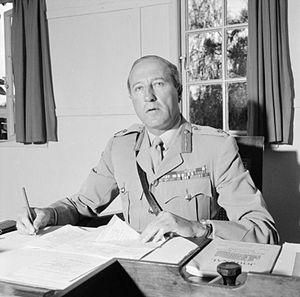
Gerald Lathbury, né le 14 juillet 1906 à Murree en Inde et mort le 16 mars 1978 à Stratfield Mortimer, est un homme politique et militaire britannique qui fut gouverneur de Gibraltar d'août 1965 à mars 1969.